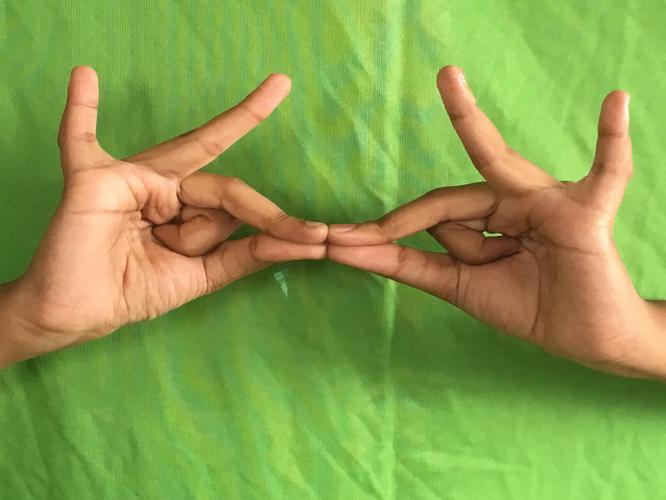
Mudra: Sakata
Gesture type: double_hand